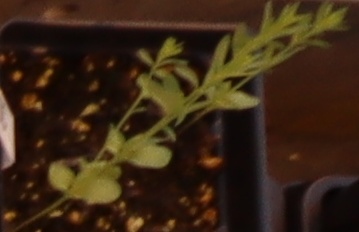
Label: Flax